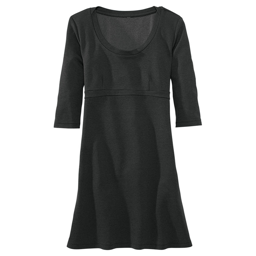
i have used the person dresses for travel for years .